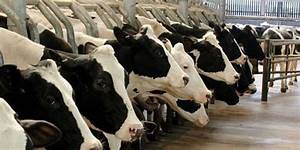
Label: cow